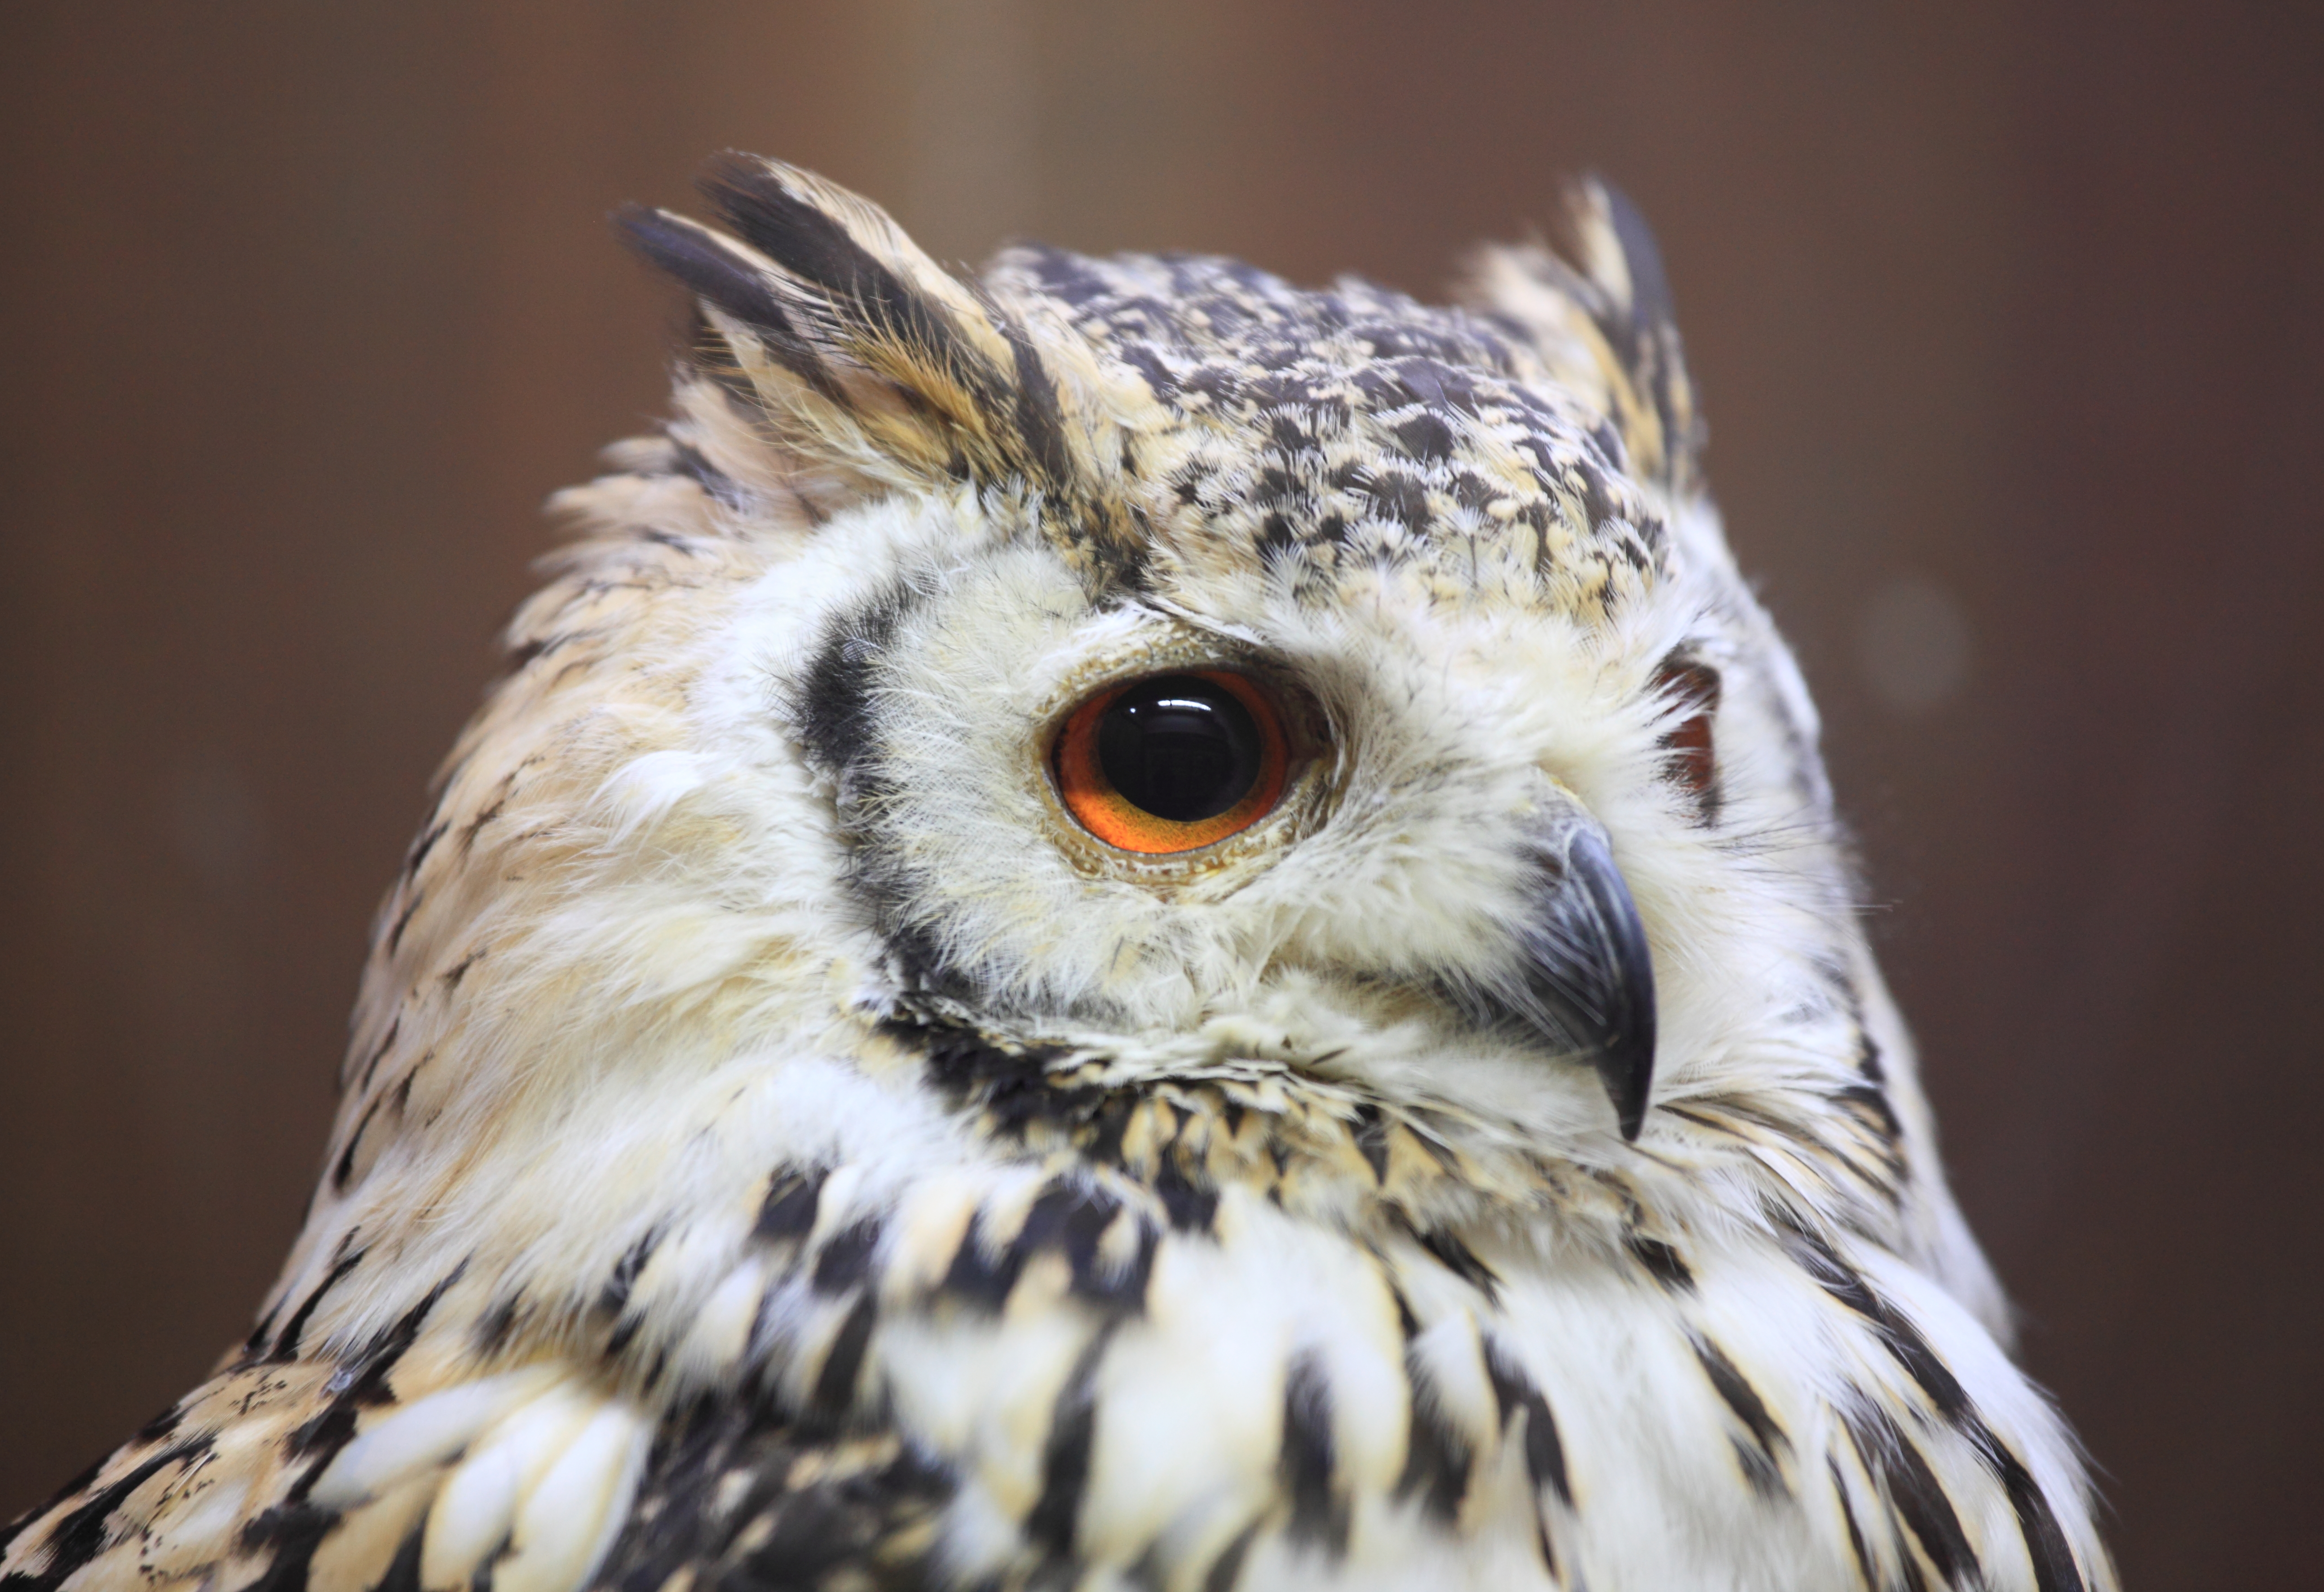
bird, wing, wildlife, high, beak, owl, fauna, bird of prey, close up, cool image, vertebrate, 5d, bubo, hires, markii, hi, res, resolution, taxonomybinomial, bengaleagleowl, bengalensis, bubobengalensis, indianeagleowl, rockeagleowl, accipitriformes